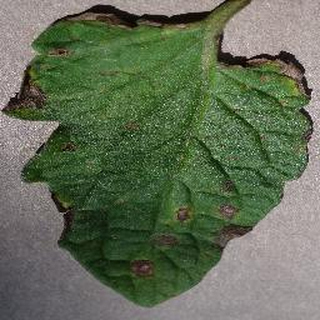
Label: tomato_early_blight